Eyemouth

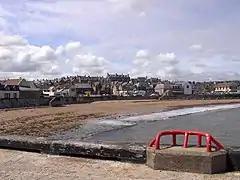
Beach and Bantry at Eyemouth

In 1997, Eyemouth was given EU funding from a scheme to regenerate declining fishing villages and raised matching funds itself to construct a deep water extension to the harbour. Eyemouth Harbour caters for most types of fishery activity and as a result Eyemouth's primary industry has seen a certain amount of rejuvenation. A pontoon has been installed in the harbour to provide ease of boarding for seafarers. Volunteers for Her Majesty's Coastguard and the seagoing RNLI lifeboat are called out by the firing of maroons, one for the Coastguard and two for the Lifeboat.